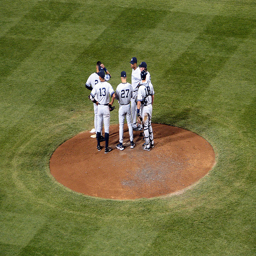
A group of baseball players standing on a field together.
A group of baseball players standing in a baseball field.
A group of baseball players are standing together on the field in a huddle.
some baseball players standing on the pitchers mound
A group of baseball players are huddled on the field.